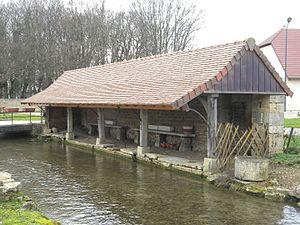
Villevieux est une commune française située dans le département du Jura en région Bourgogne-Franche-Comté. Les habitants se nomment les Villevieusins et Villevieusines ou Vieuxvillois et Vieuxvilloises.